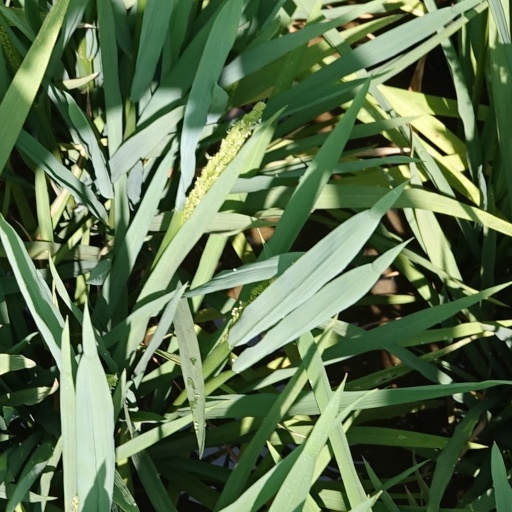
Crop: rice